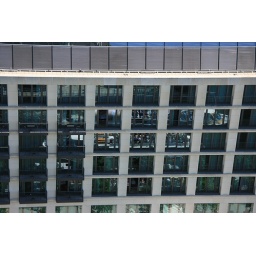
A cruise ship on the river Spree mirrored by the front of a building.